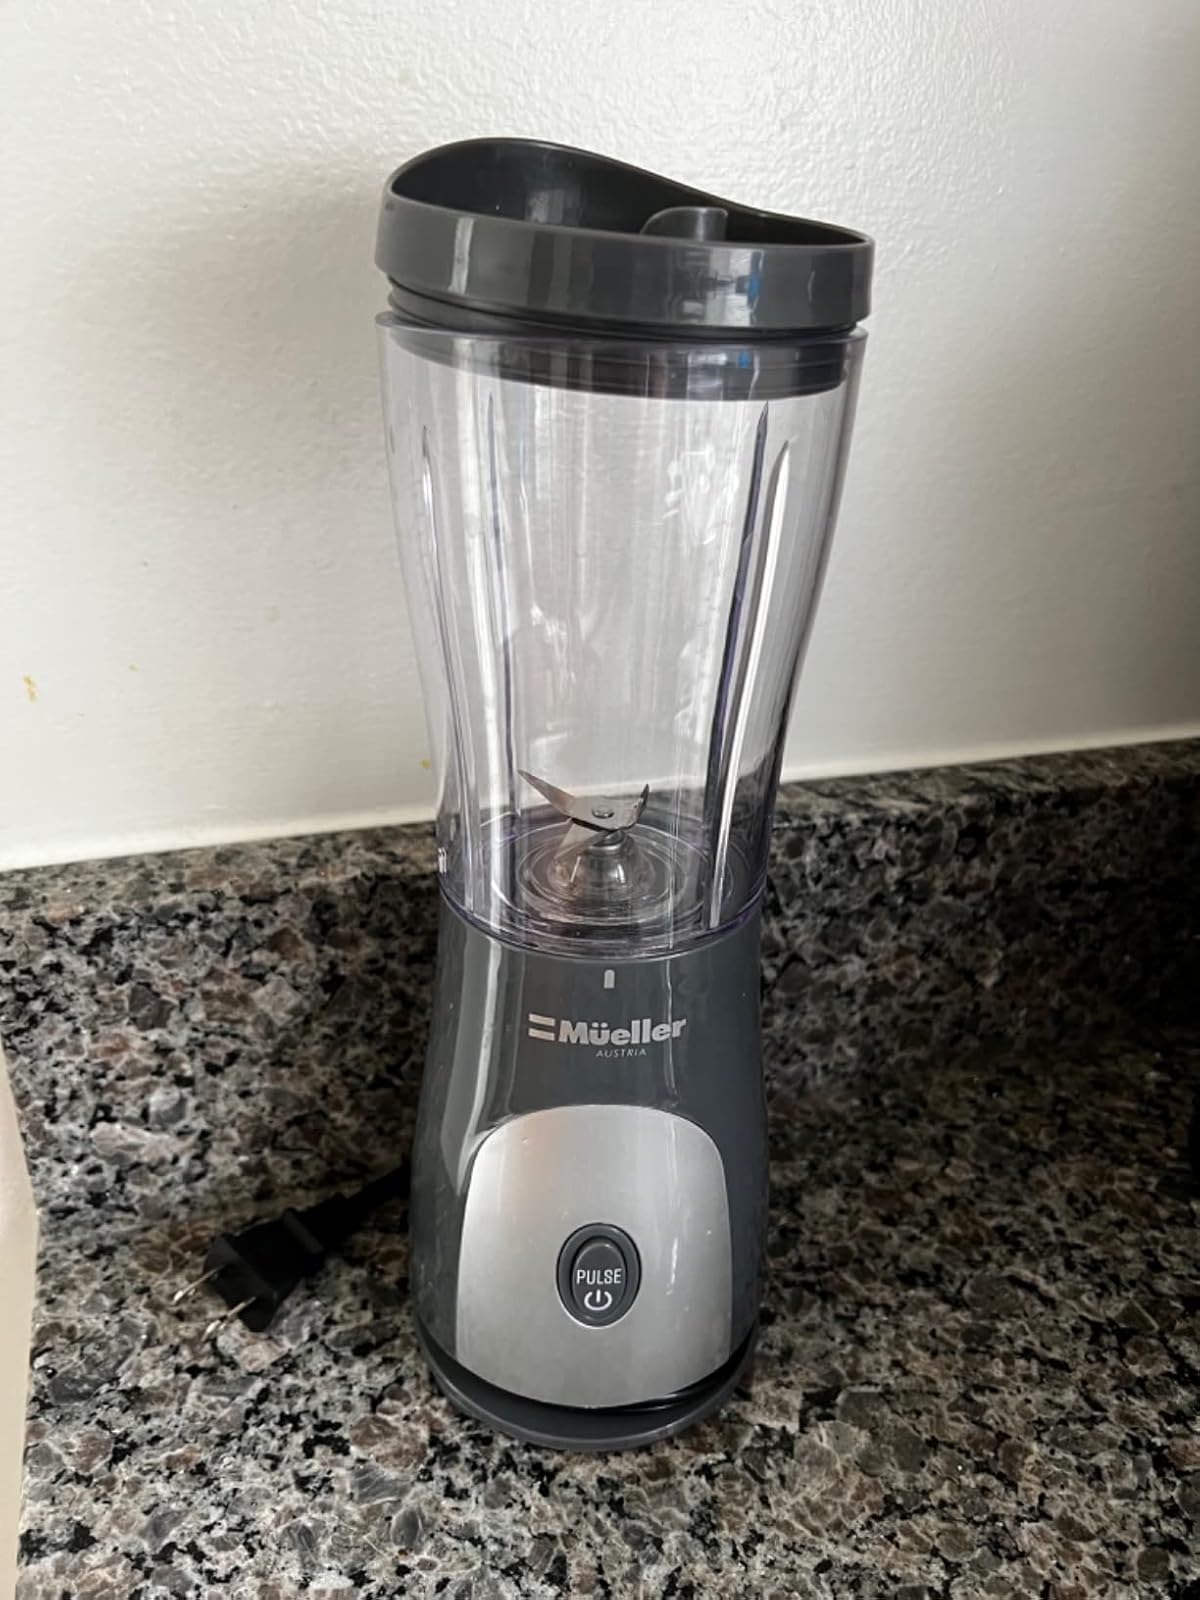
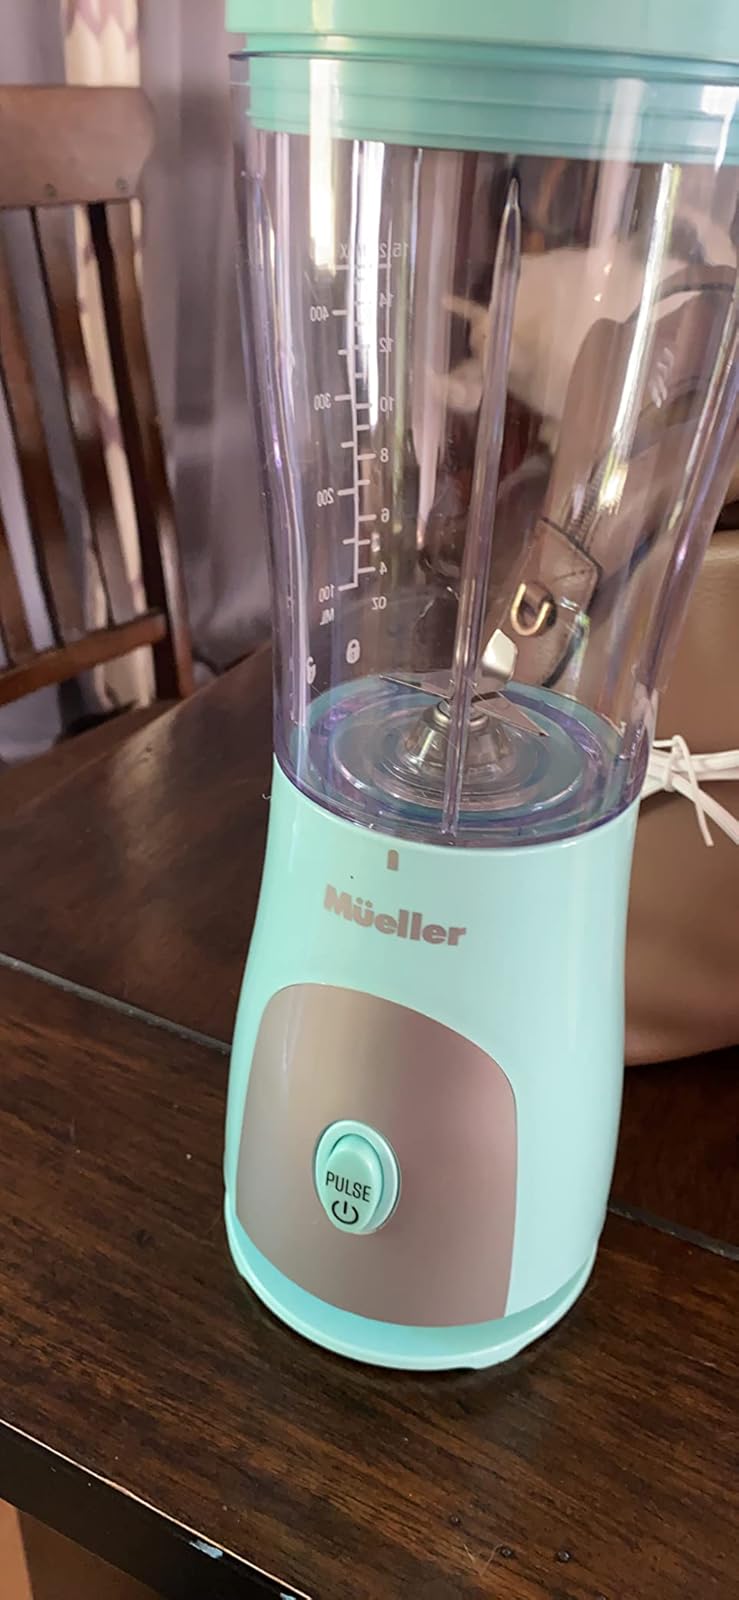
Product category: items_blender
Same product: no